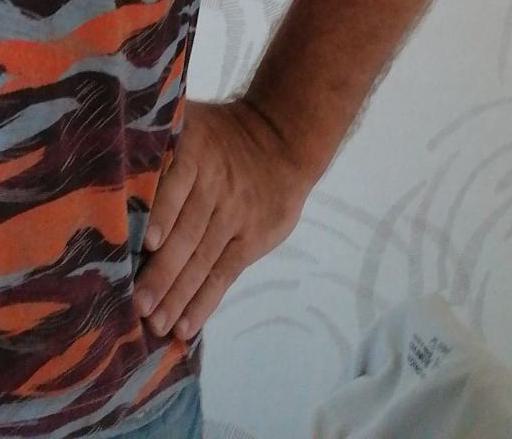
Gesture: no_gesture